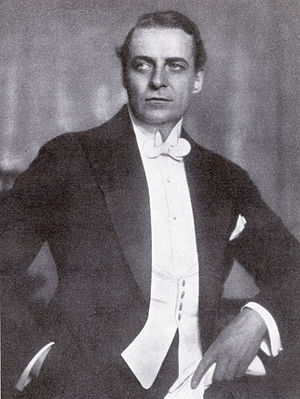
Gunnar Tolnæs
Foto i Scenen, Stockholm, 1927.
Gunnar Tolnæs var en norsk skuespiller.